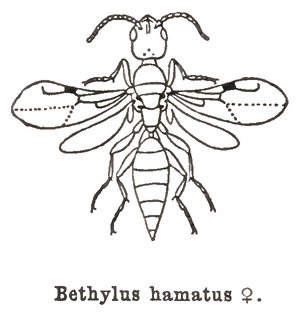
Les Bethylinae sont une sous-famille d'insectes hyménoptères de la famille des Bethylidae.